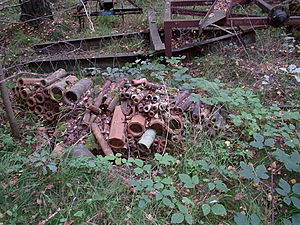
Drænrør
Drænrør af tegl.
Drænrør bruges til at bygge dræn fra våde områder eller til at rørlægge grøfter og vandløb. Formålet er almindeligvis at udnytte et areal der ellers er for fugtigt.